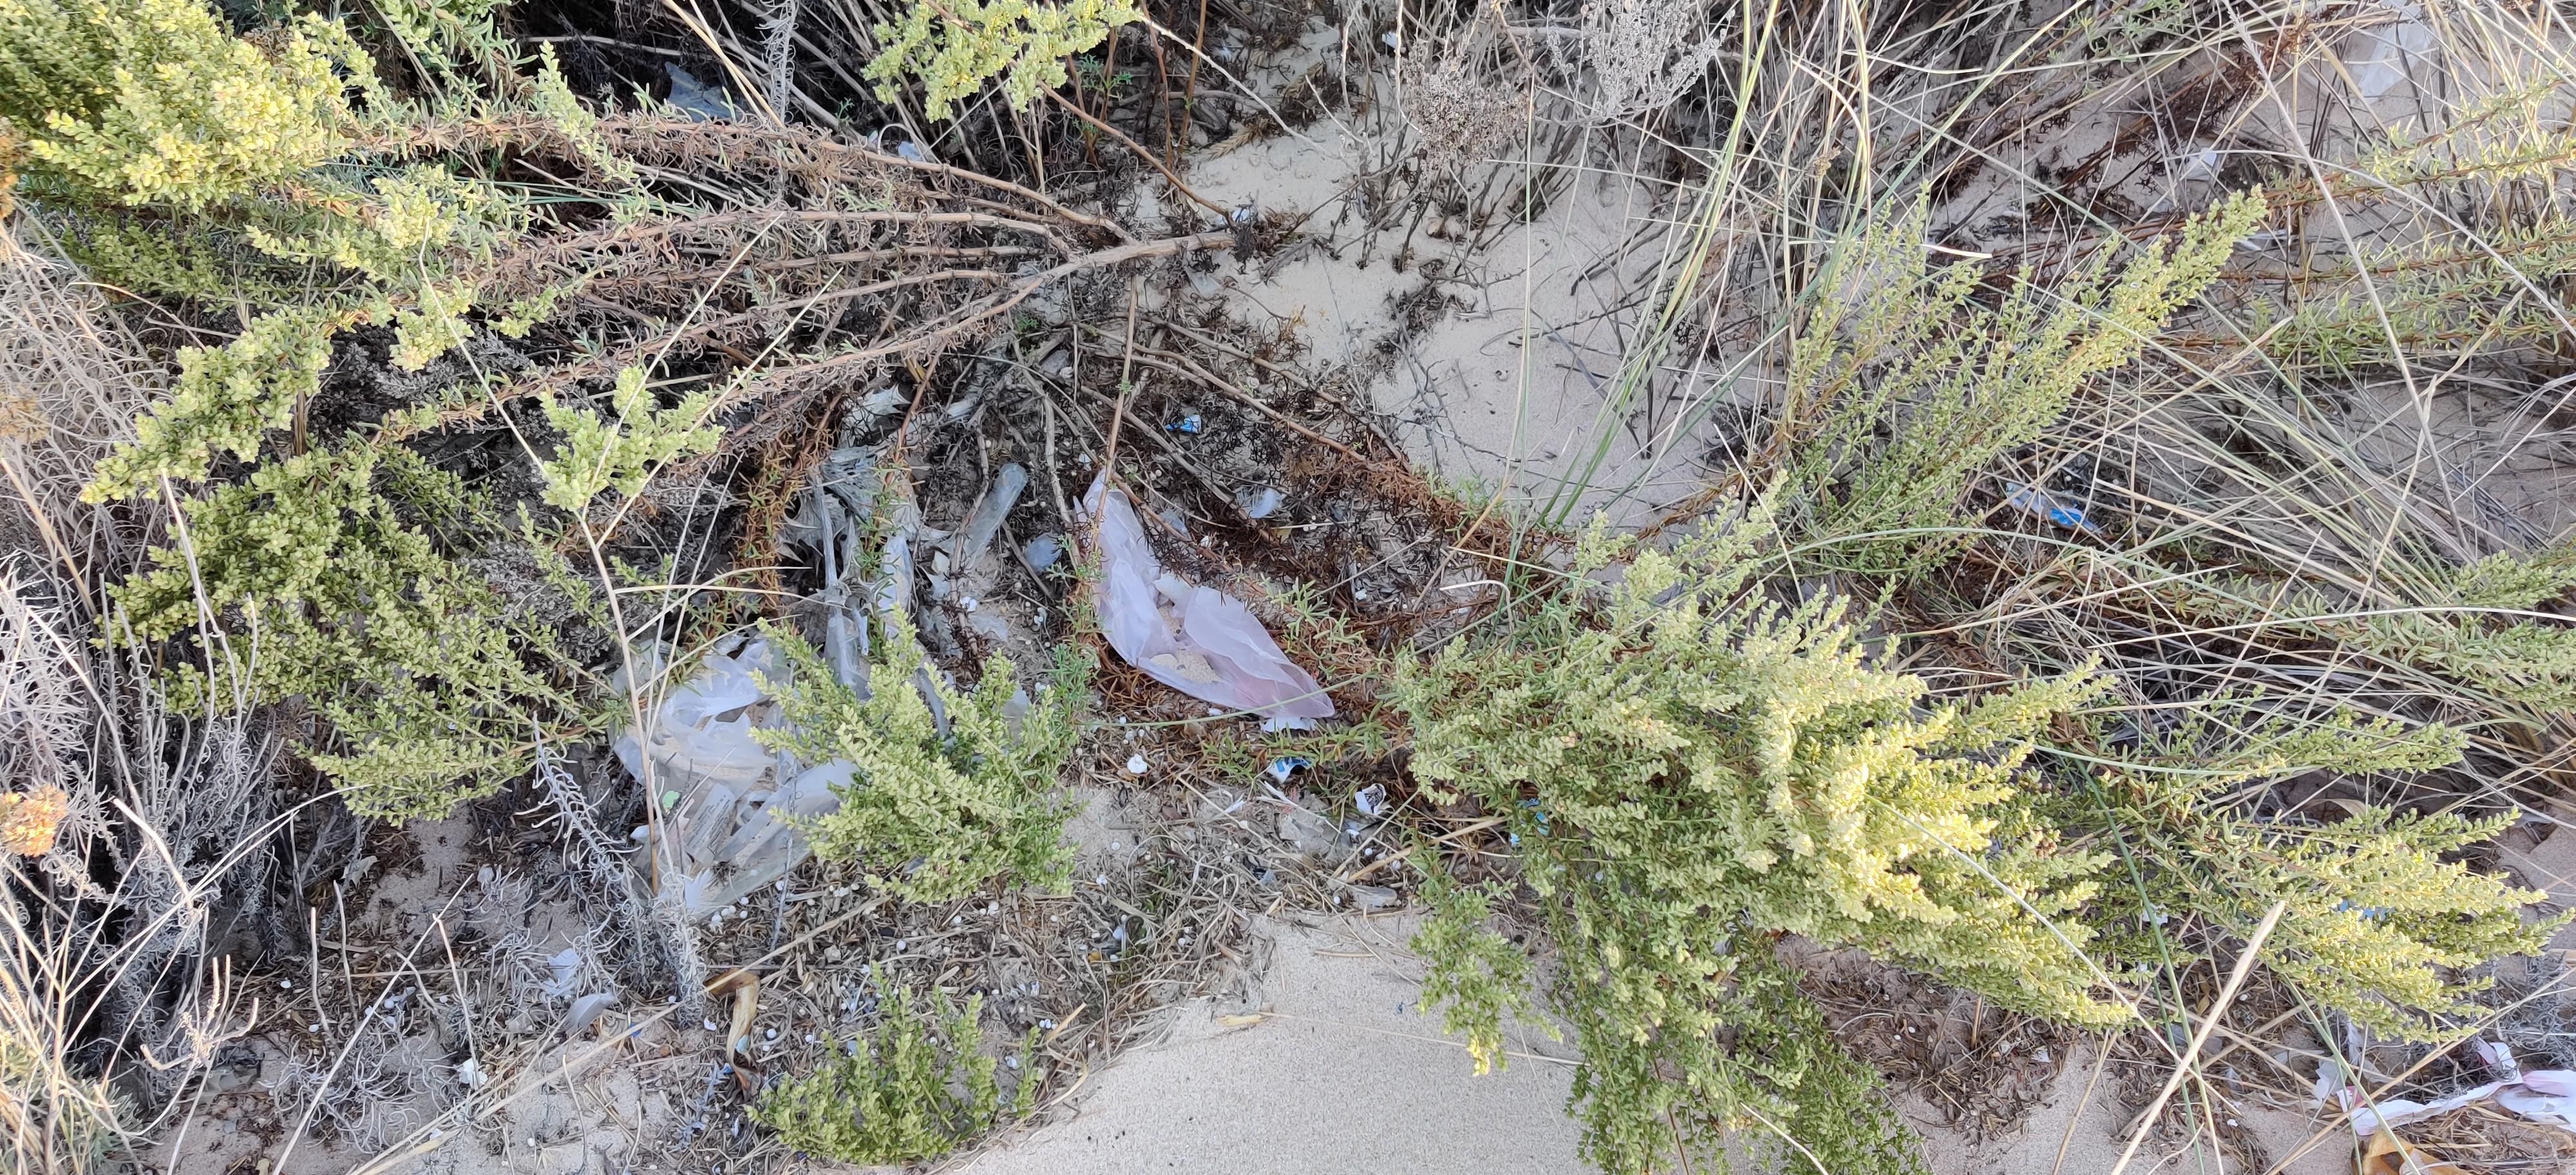
Object: Plastic film (Plastic bag & wrapper)

Object: Unlabeled litter (Unlabeled litter)

Object: Unlabeled litter (Unlabeled litter)

Object: Unlabeled litter (Unlabeled litter)

Object: Plastic film (Plastic bag & wrapper)

Object: Plastic film (Plastic bag & wrapper)

Object: Unlabeled litter (Unlabeled litter)

Object: Unlabeled litter (Unlabeled litter)

Object: Plastic film (Plastic bag & wrapper)

Object: Plastic film (Plastic bag & wrapper)